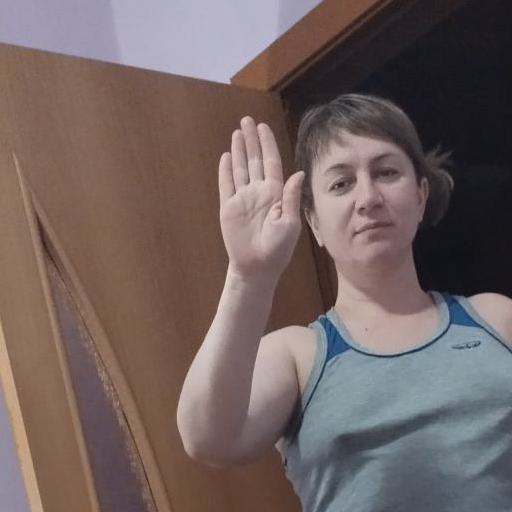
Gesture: stop